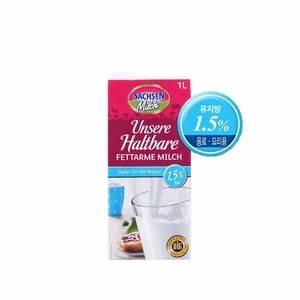
Waste category: cardboard